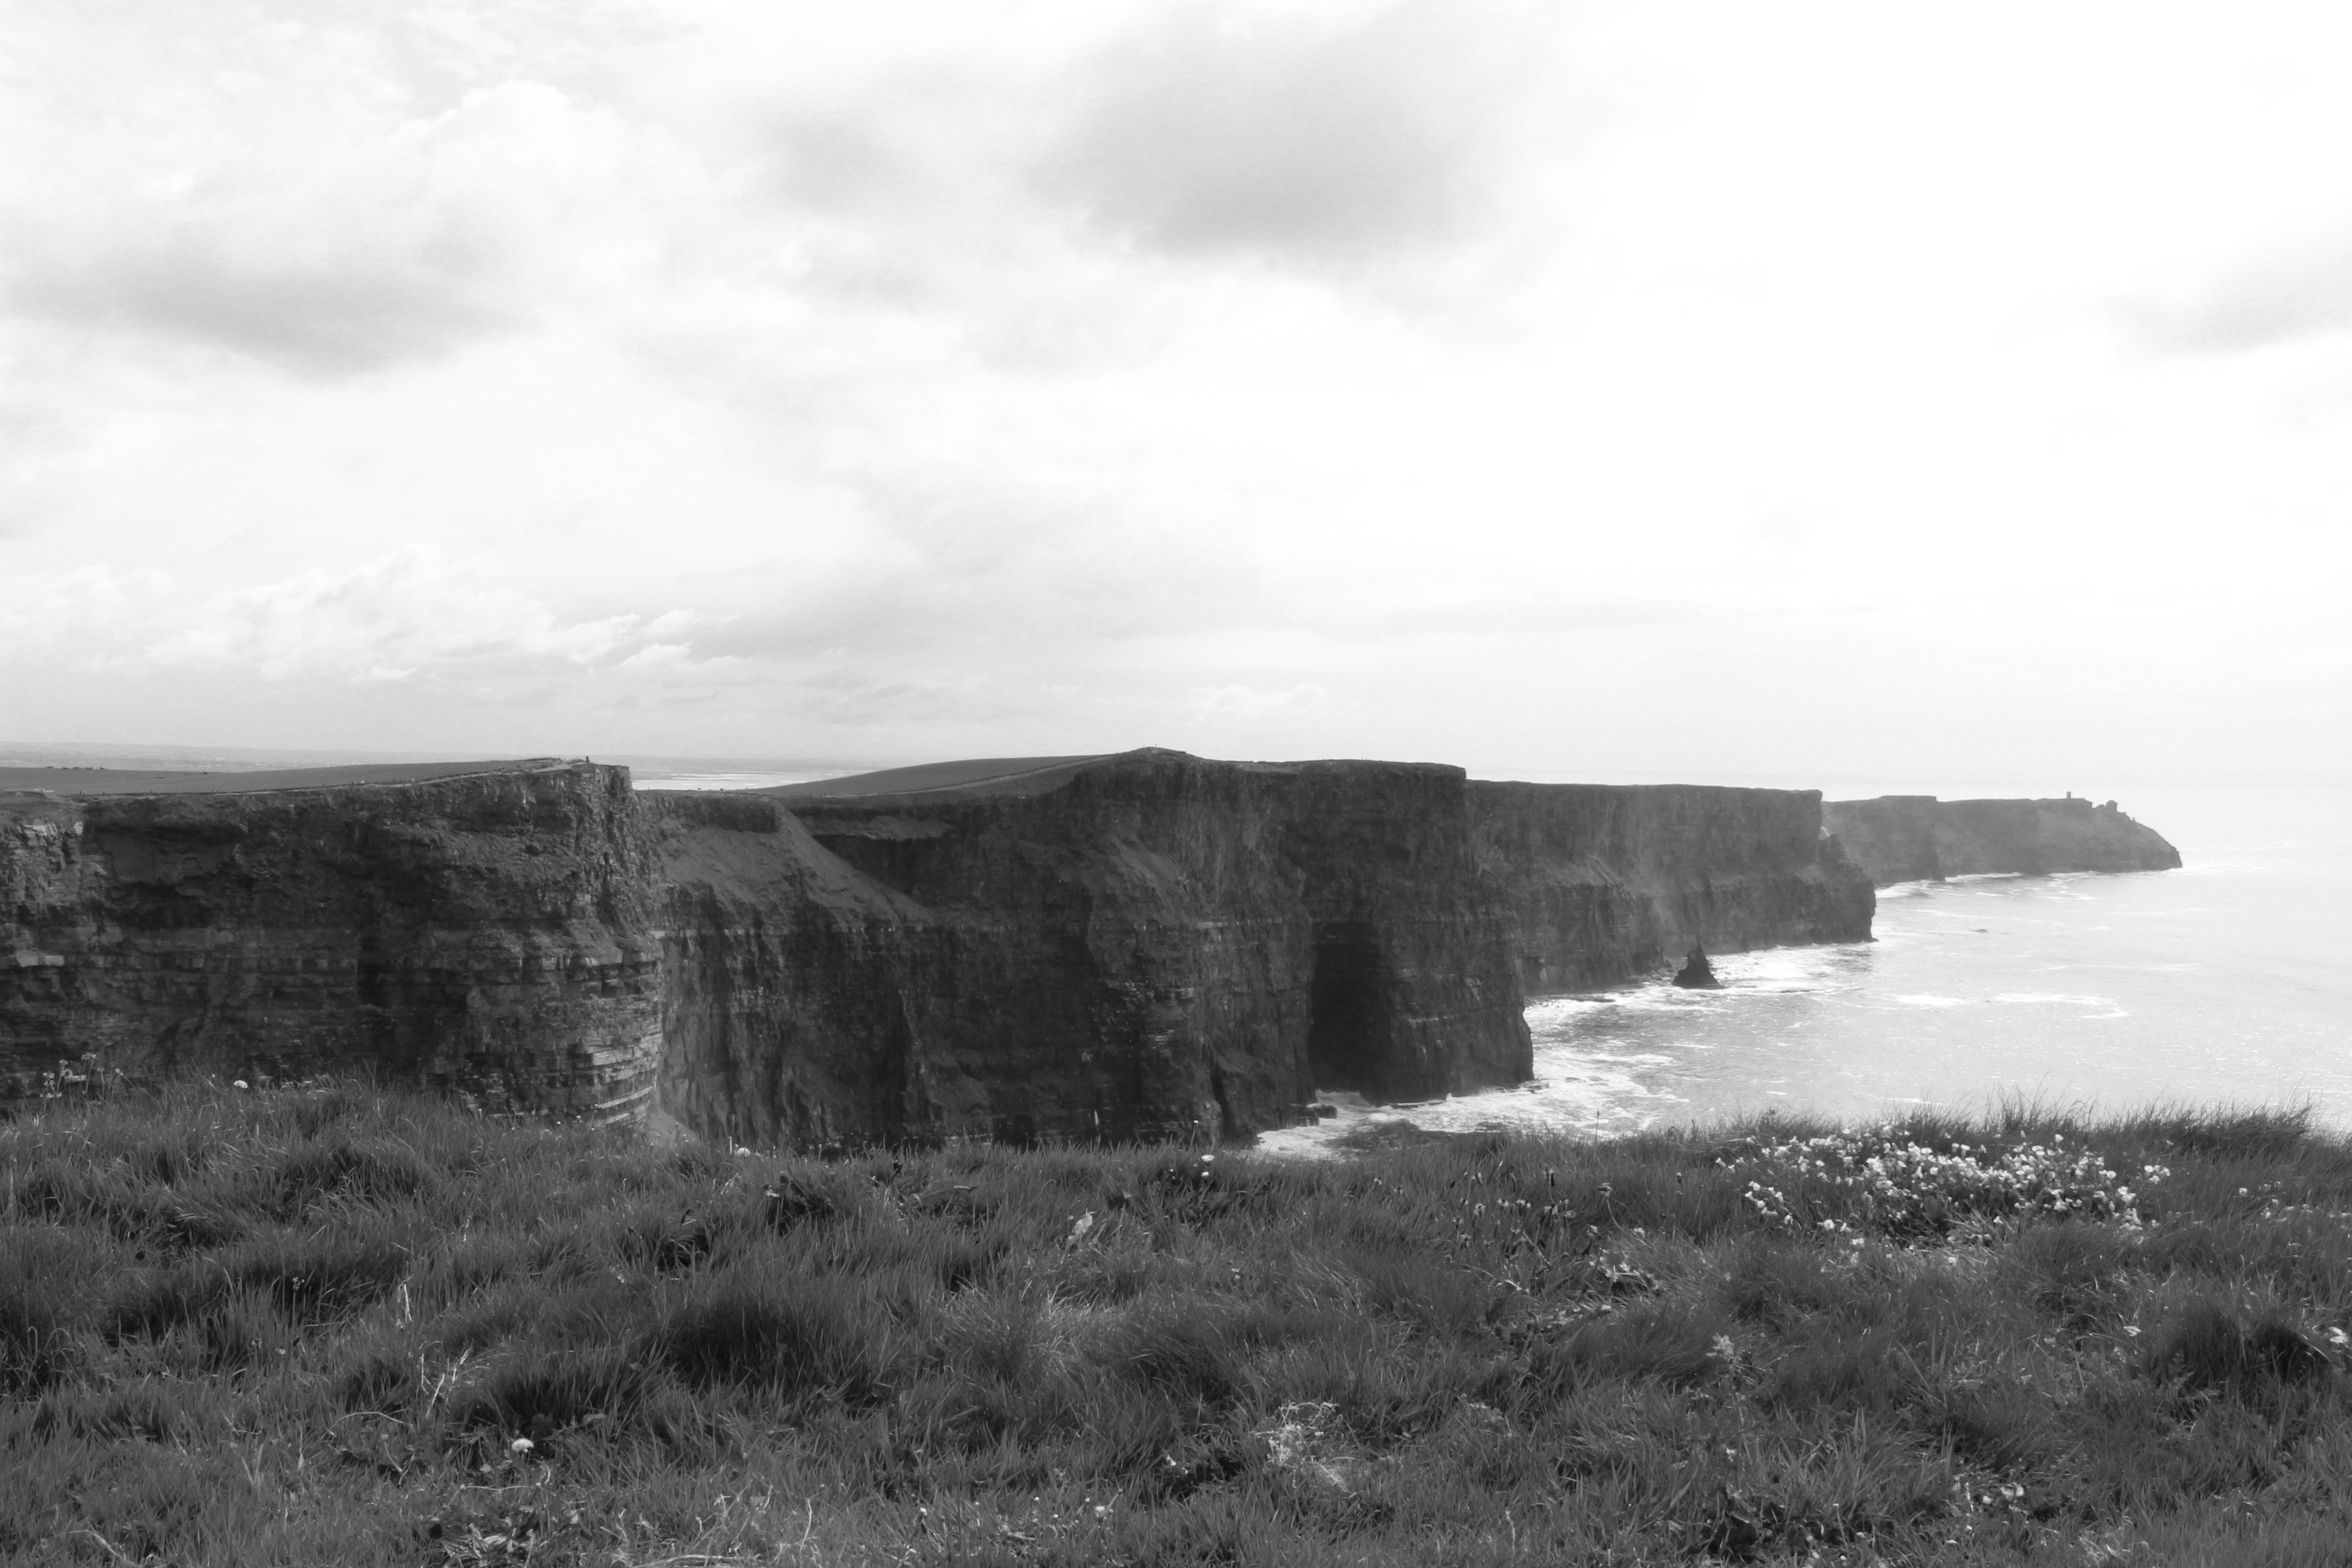
landscape, sea, coast, rock, ocean, horizon, black and white, hill, cliff, monochrome, terrain, ruins, ireland, landform, cliffs of moher, monochrome photography, geographical feature